Northampton

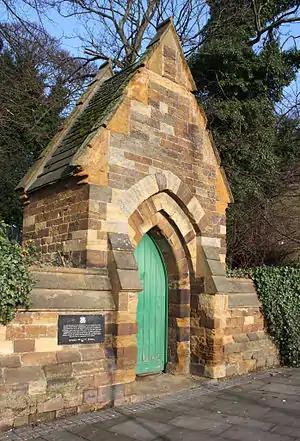
Northampton Castle was a royal residence and held the Parliament of England, but was eventually demolished for a railway station. A postern, rebuilt into a wall by the station, is all that remains.

With the Norman Conquest of England in 1066, the town rose to national significance: its geographical location in the centre of England made Northampton a valuable strategical point for government and as a convenient meeting place for political, social, ecclesiastical and military events.